Haufendorf

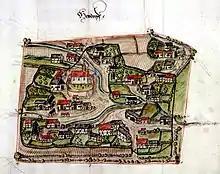
The "Haufendorf" of Heudorf bei Meßkirch around 1575

A Haufendorf is an enclosed village with irregular plots of land and farms of greatly differing scale, usually surrounded by a stockade fence (German: "Ortsetter"). They are typically found in Germany, Austria and Switzerland, whence the name. "Haufendörfer" (pl.) differ from most other types of village in that they are irregularly laid out. A large number of "Haufendörfer" emerged in connexion with the medieval open field system ("Gewanneflur"), where each farmer farmed strips of different fields and the location of these field strips continually changed. The district ("Gemarkung") was divided into the village core ("Dorfkern"), field system ("Ackerflur") and common pasture ("Allmende").